Jean-Claude Vignoli

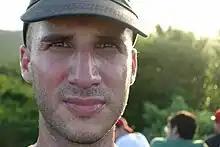
Jean-Claude Vignoli

Jean-Claude Vignoli is an activist, journalist and writer, born in Geneva, Switzerland. He is the co-founder of UPR Info, a Geneva-based human rights NGO. UPR Info is the first NGO working on the Universal Periodic Review process. He is a journalist and writer, with his first book titled "" that recounts his experience as traffickers hunter in Ivory Coast.